For One More Day

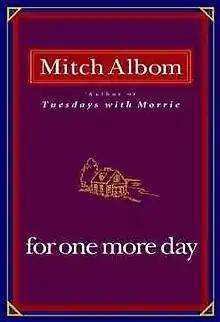

For One More Day is a 2006 philosophical novel by Mitch Albom. Like his previous works ("Tuesdays with Morrie" and "The Five People You Meet in Heaven"), it features mortality as a central theme. The book tells the story of a troubled man and his mother, and explores how people might use the opportunity to spend a day with a lost relative.